Wine of the Dreamers

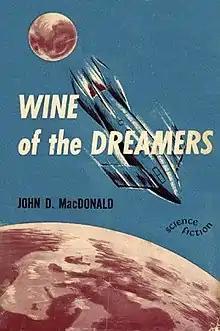
First edition cover

Wine of the Dreamers is a 1951 science fiction novel by American writer John D. MacDonald. "Wine of the Dreamers" was his first science fiction novel and one of his earliest published novels altogether. Though he later also wrote the science fiction novels "Ballroom of the Skies" and "The Girl, the Gold Watch & Everything", MacDonald was primarily a writer of mysteries. A later version was published under the name Planet of the Dreamers before reverting to the original title upon further printings.